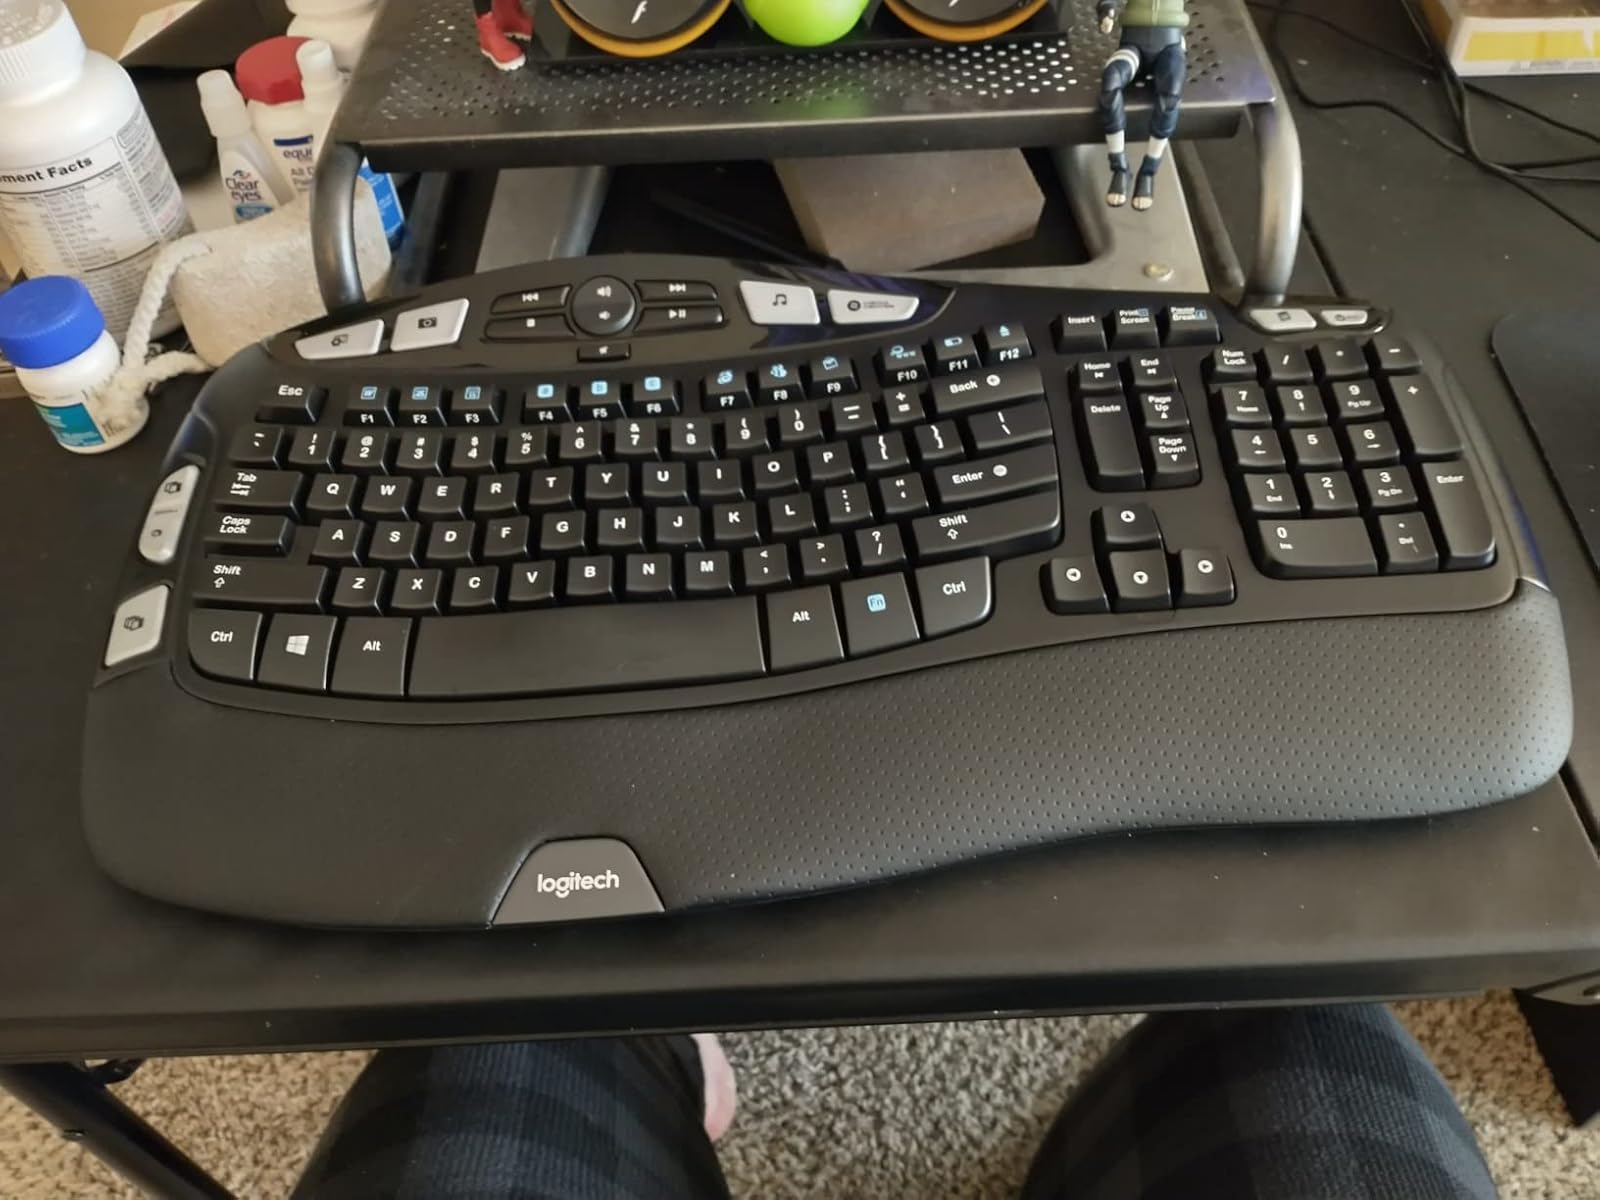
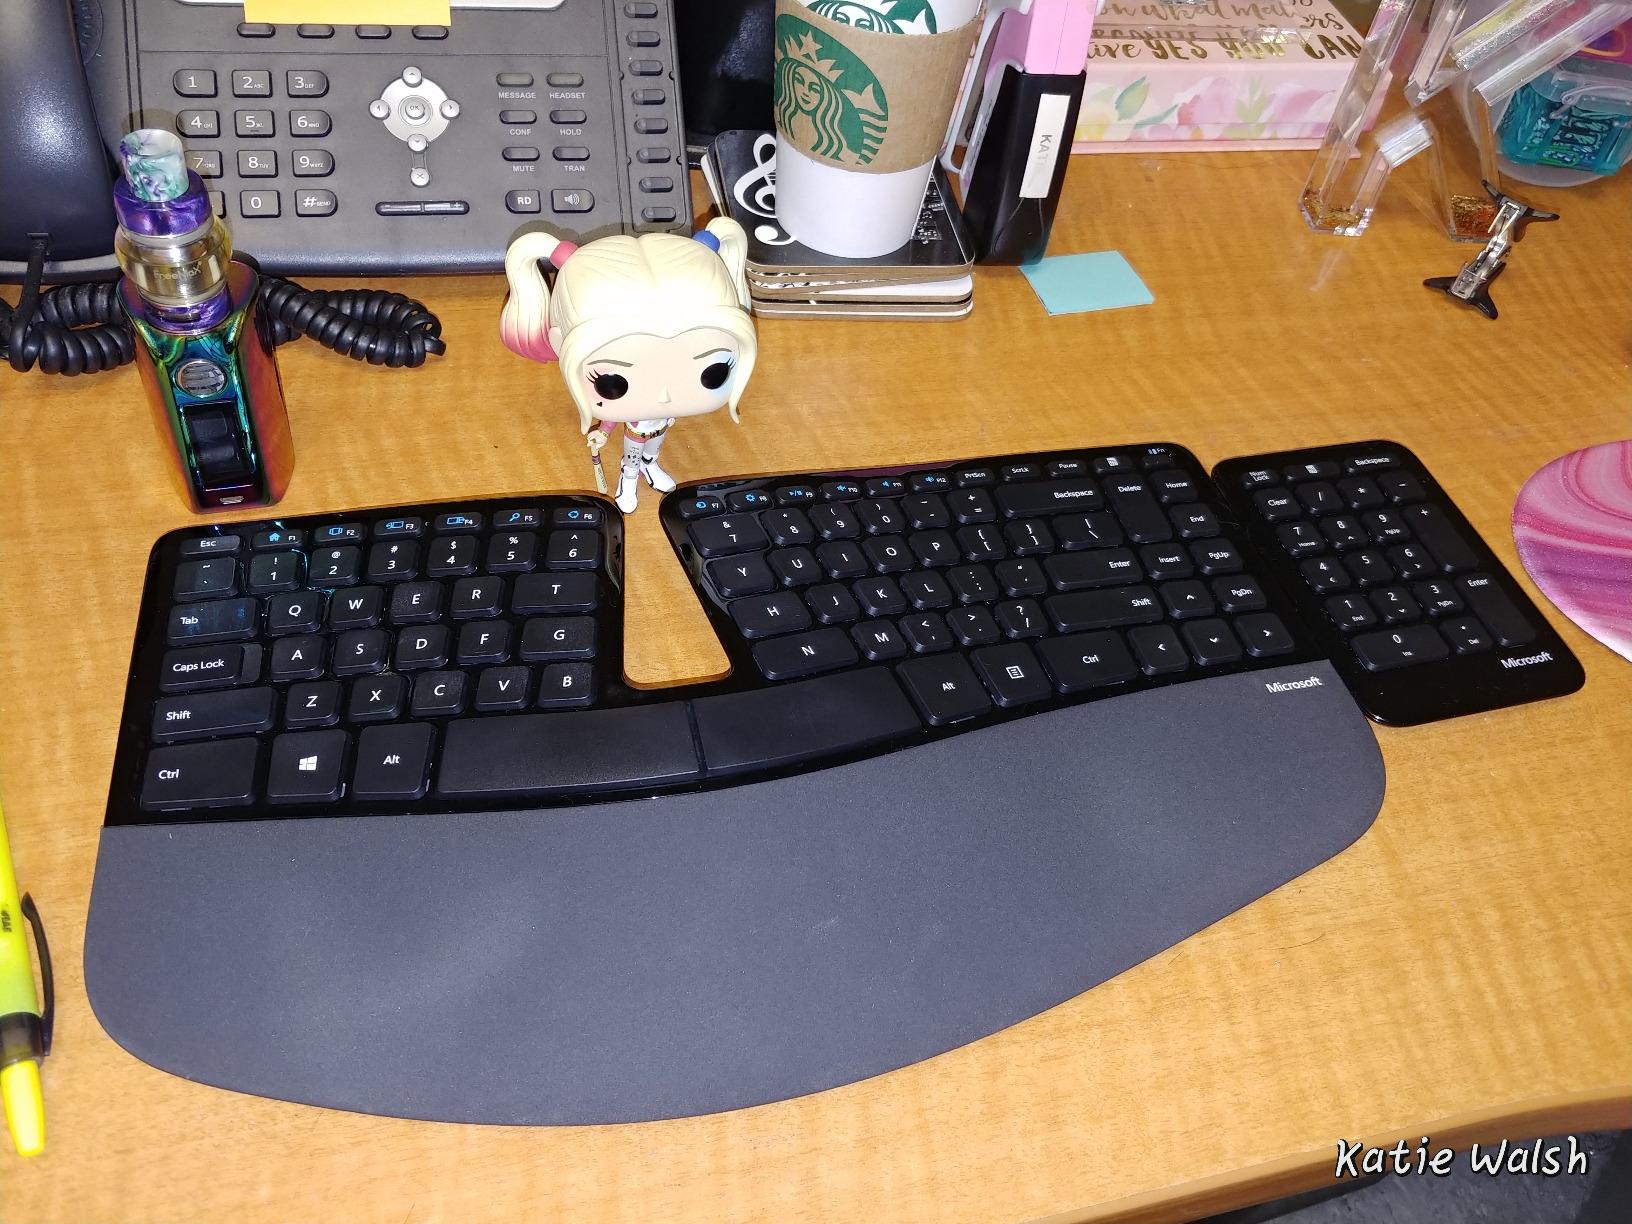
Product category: keyboard
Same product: no